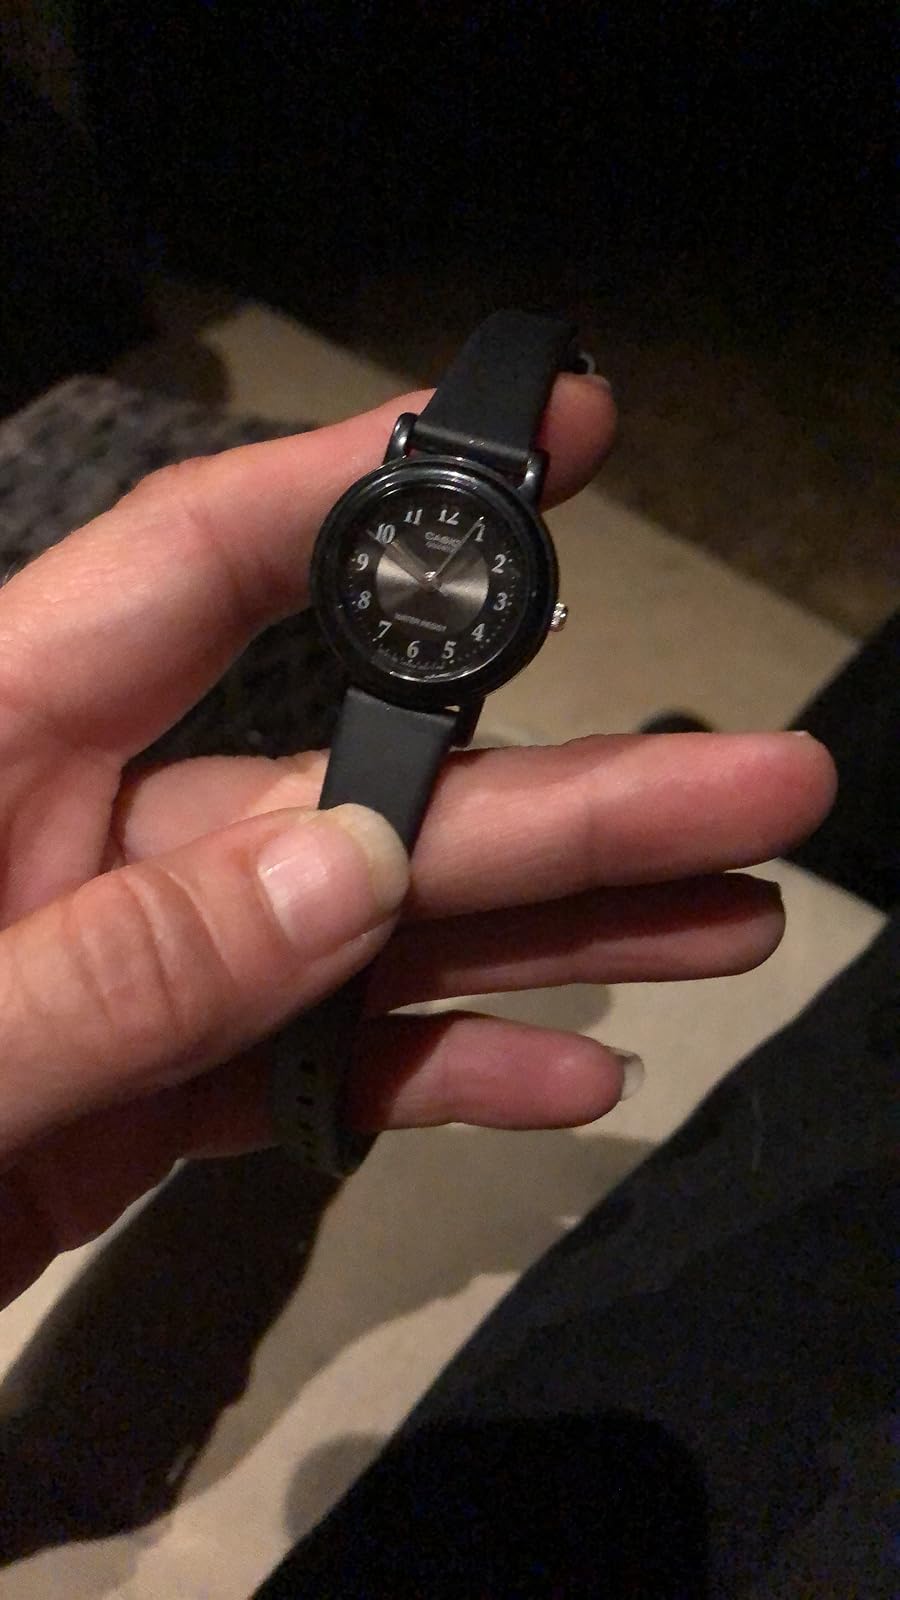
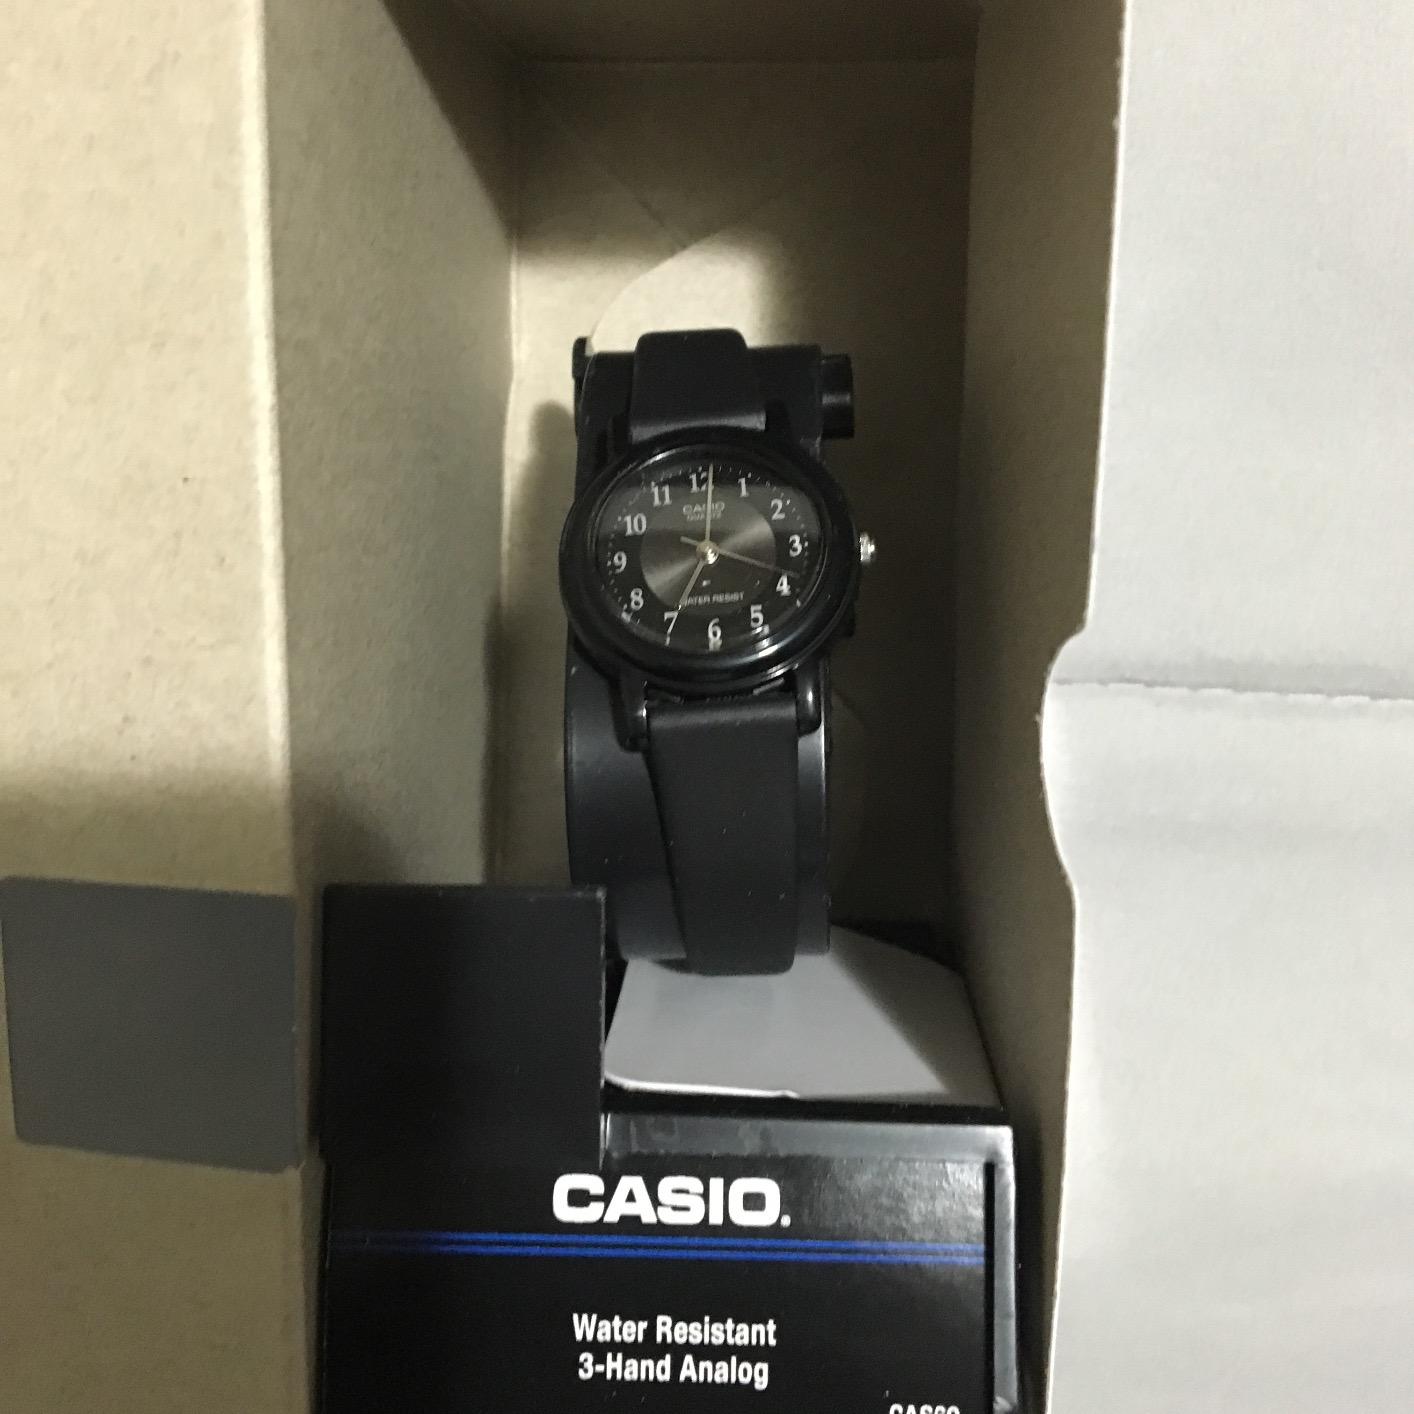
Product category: accessories_watch
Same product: yes